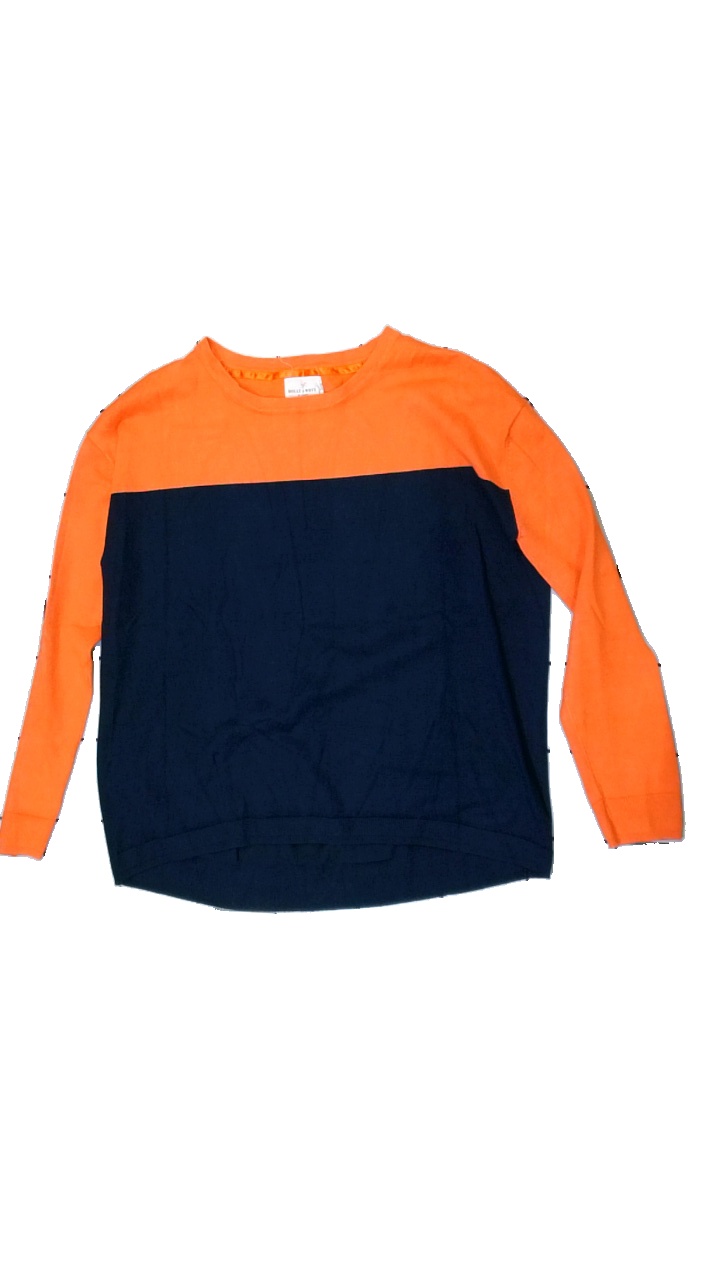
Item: Sweater (Ladies)
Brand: Holly And Whyte (lindex)
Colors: Blue, Orange
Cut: Regular, C-collar
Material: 91% viscose, 9% cotton
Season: All
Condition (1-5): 3
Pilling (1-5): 4
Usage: Reuse
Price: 50-100